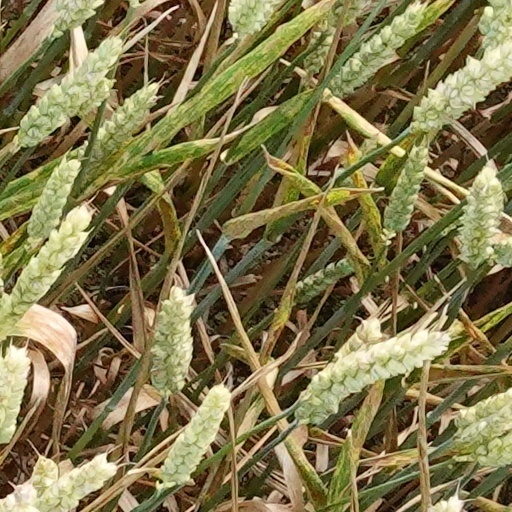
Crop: wheat